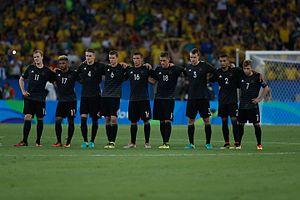
Serge Gnabry, né le 14 juillet 1995 à Stuttgart en Allemagne, est un footballeur international allemand qui évolue au poste d'ailier au Bayern Munich.